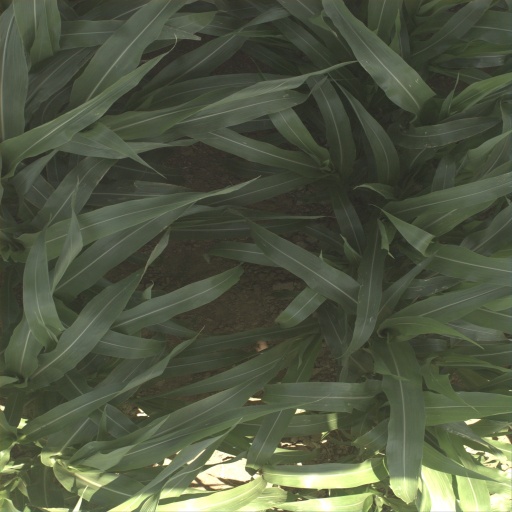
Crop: sorghum